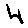
Label: 4